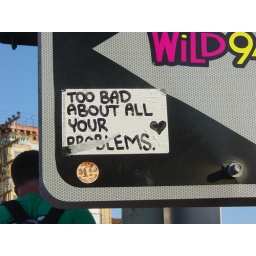
I saw this on a sign walking to the train station in San Francisco.